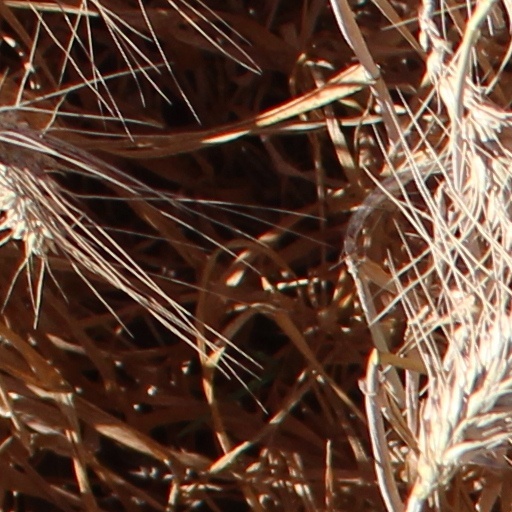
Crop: wheat